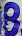
Number: 8